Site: brandenburg
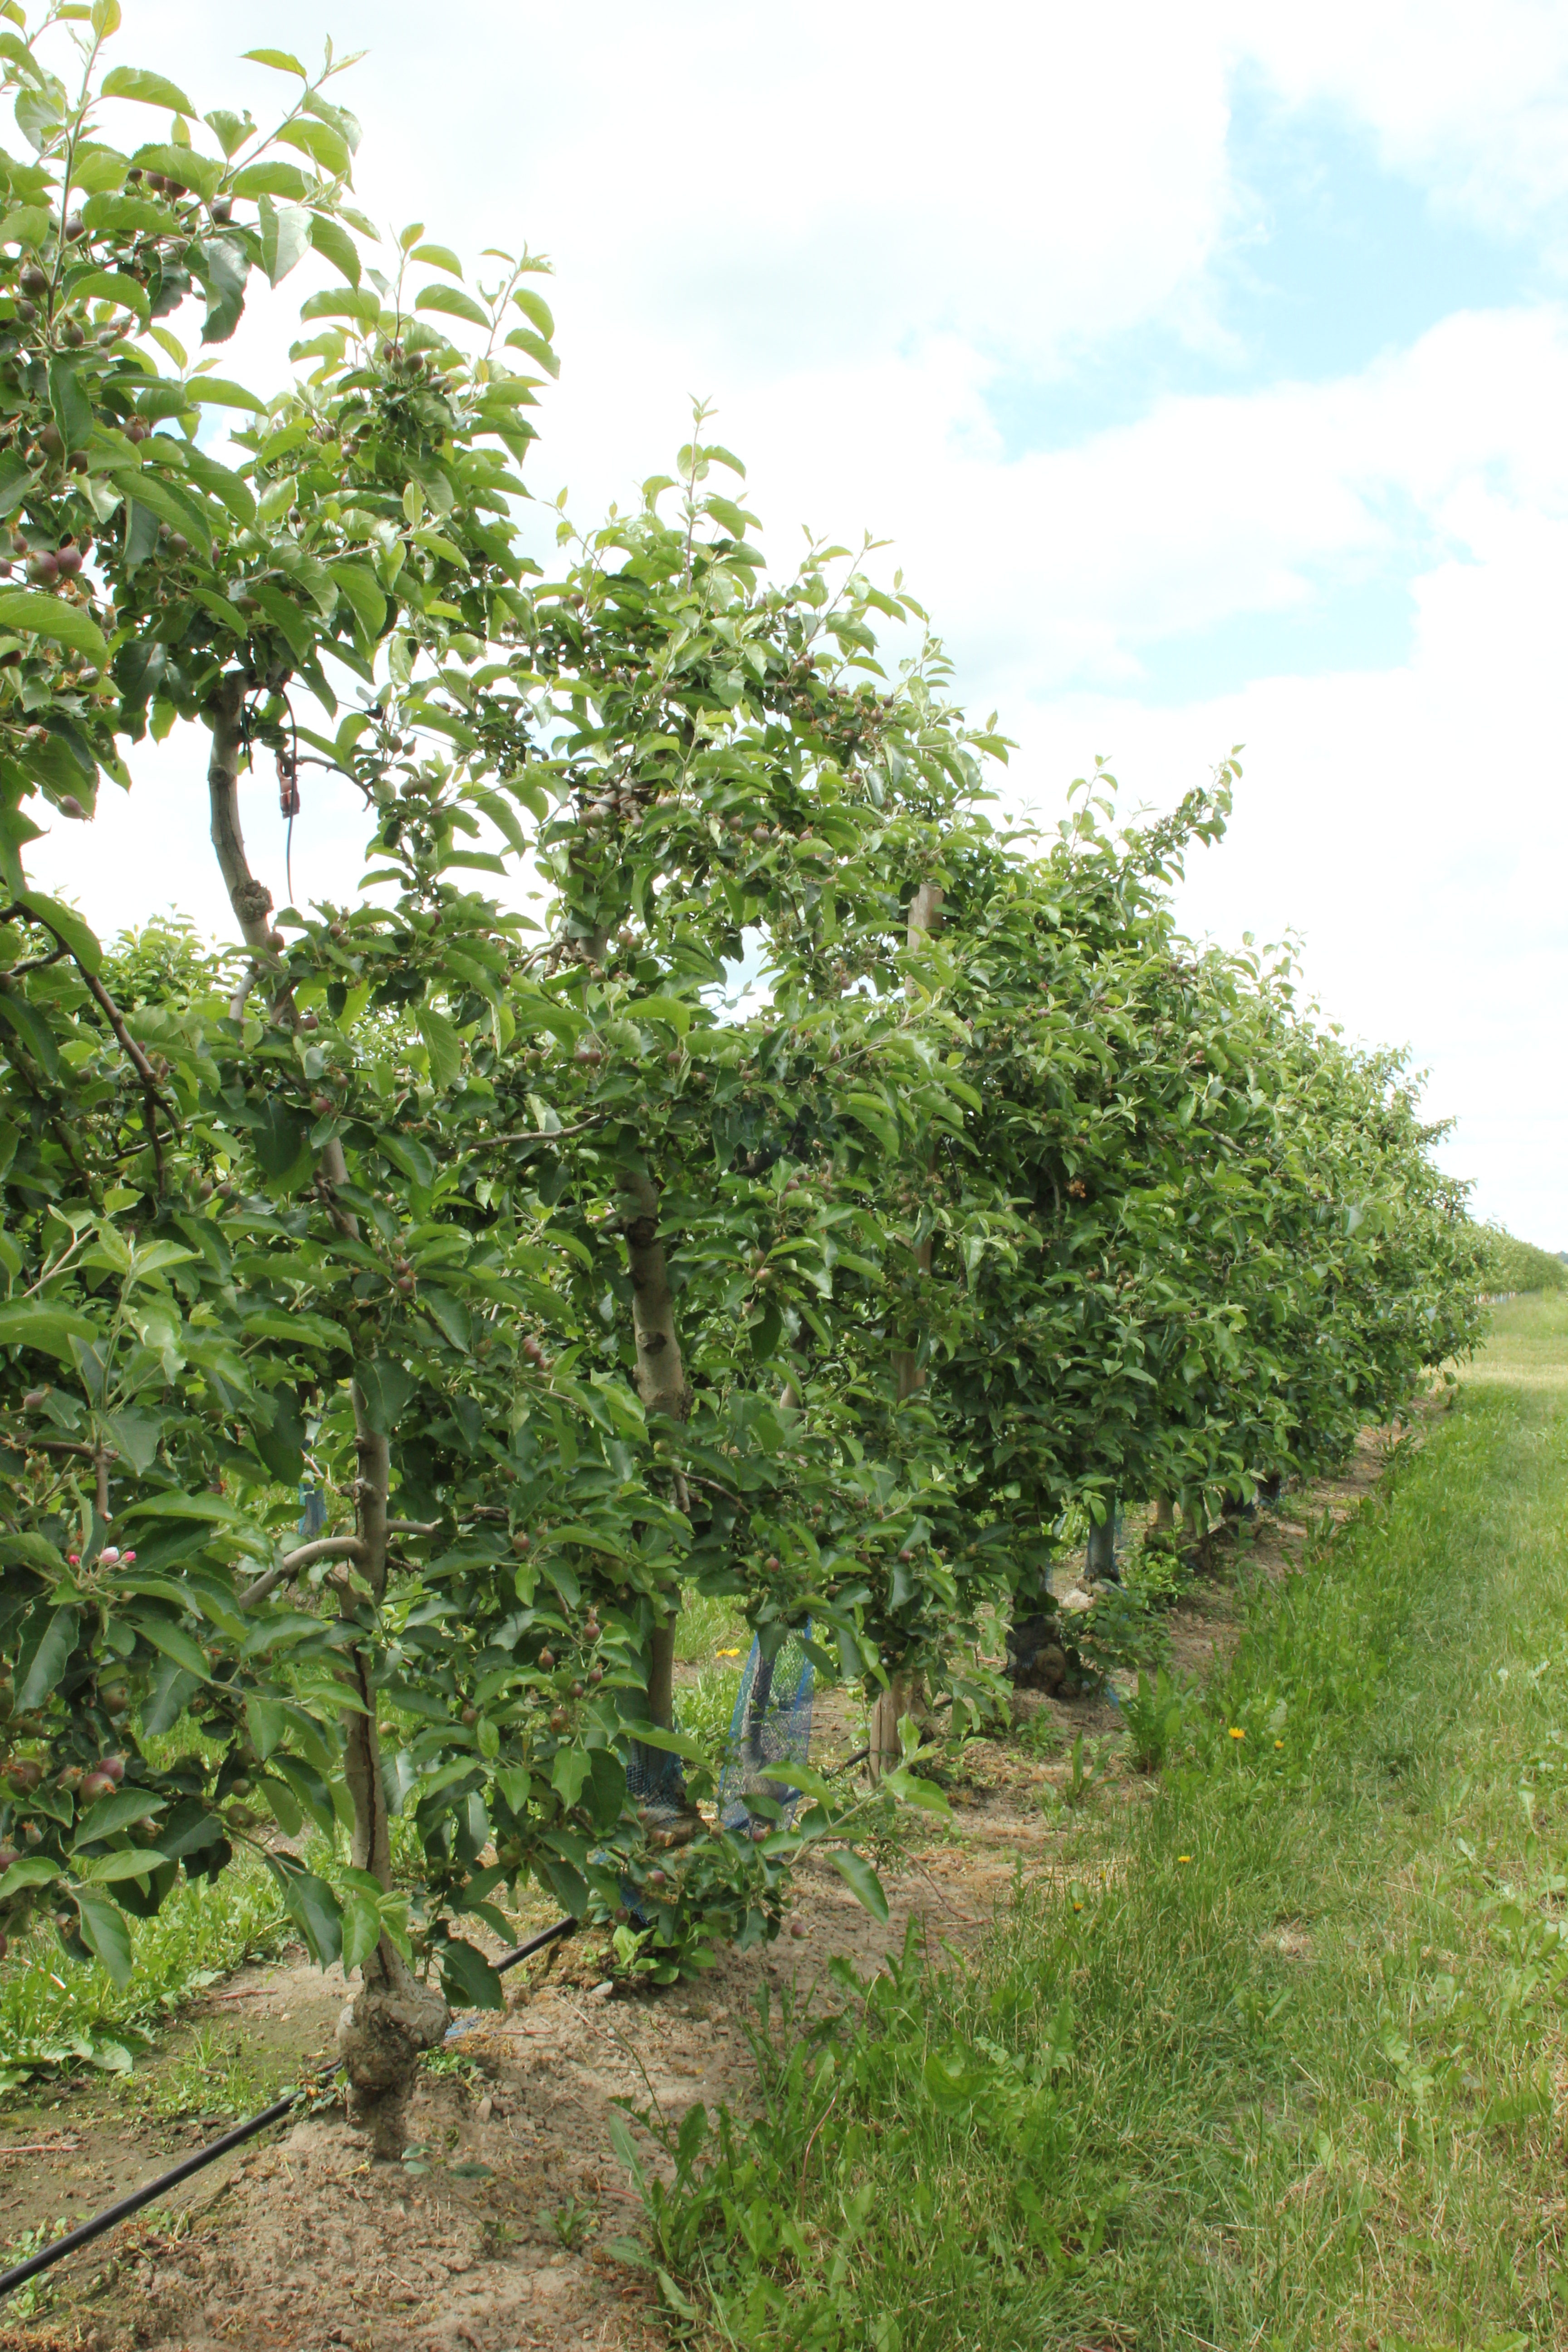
Growth stage (BBCH 72): Development of fruit